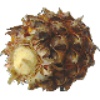
Label: Pineapple Mini 1